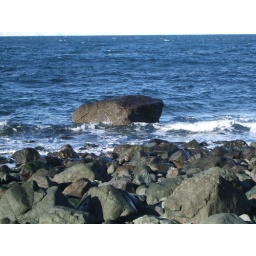
rock in water